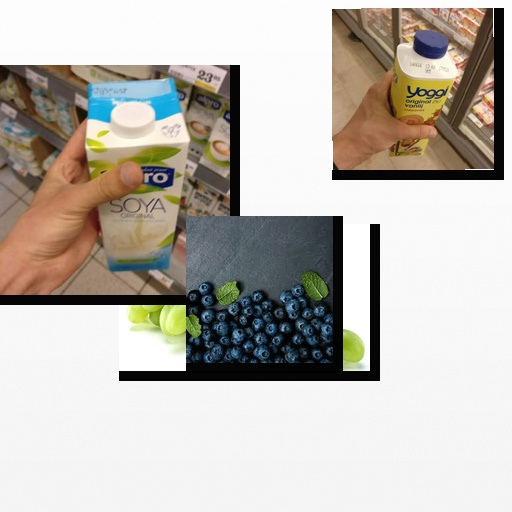
Food items: grapes, strawberry_yogurt, blueberry, soy_milk